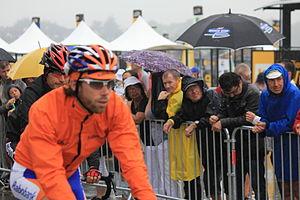
Laurens ten Dam est un coureur cycliste néerlandais, professionnel entre 2004 et 2019.